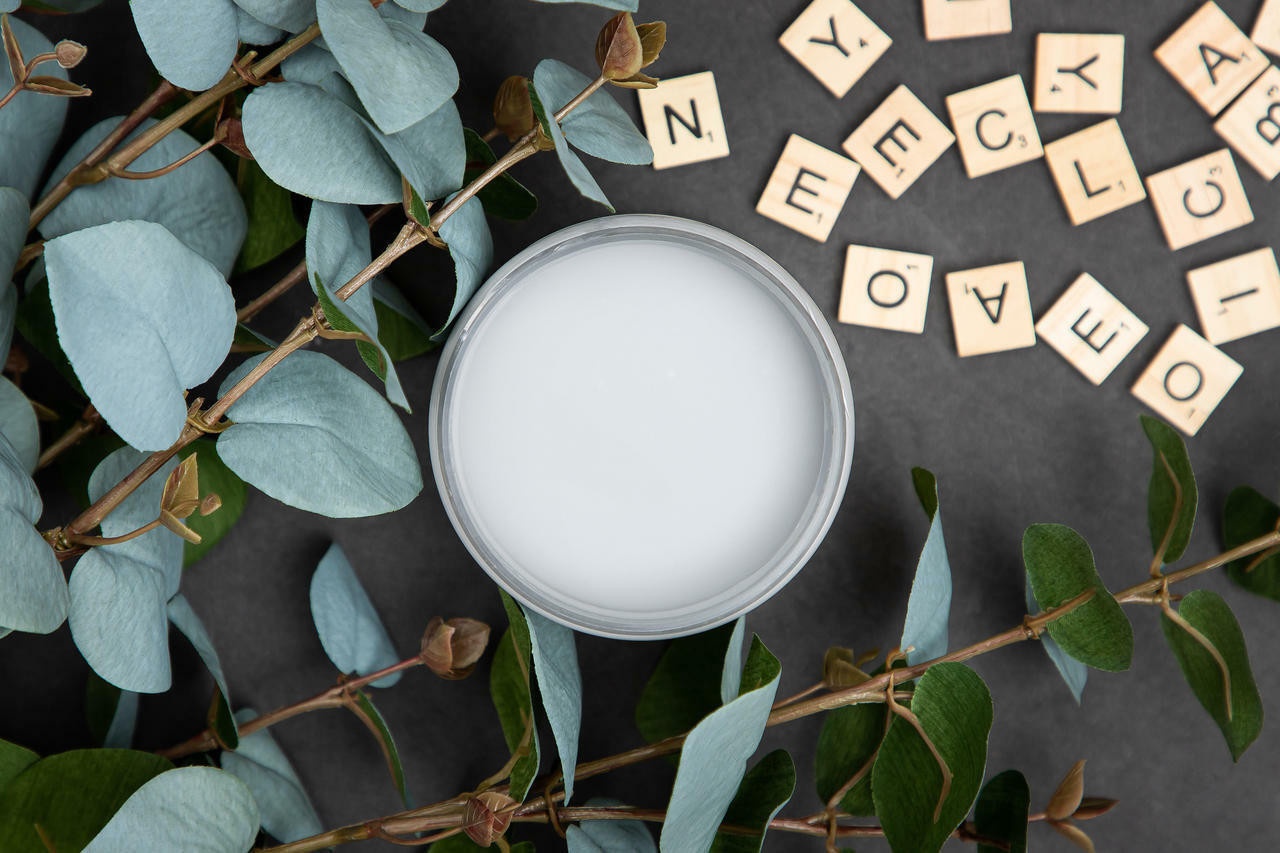
Manatee Gray  / Dixie Belle Chalk Mineral Paint
Manatee Gray Chalk Mineral Paint is a tranquil light gray with soft blue undertones that effortlessly elevates any space. Transform your home with Manatee Gray chalk mineral paint, the perfect grey paint for furniture restoration and DIY furniture painting projects. Its serene and versatile hue works wonders on vintage furniture makeovers or upcycled furniture ideas, providing a sleek and smooth finish for newcomers and professionals alike. Whether you're refreshing cabinets or tackling a furniture refinishing project, Manatee Gray offers an ideal canvas for your upcycling furniture ideas.
Brand: Get the WORD Out, Inc
Category: Hardware > Building Consumables > Painting Consumables > Paint